Nikola Karev

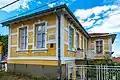
Karev's birth house in Kruševo, now a memorial house.

Karev completed his early education at the Bulgarian school in Kruševo and in 1893 moved to Sofia, the capital of Principality of Bulgaria, where he worked as a carpenter for the socialist Vasil Glavinov. Karev joined the Socialist group led by Glavinov, and through him, made acquaintance of Dimitar Blagoev and other socialists, and became a member of the Bulgarian Workers' Social Democratic Party. From 1896 he participated in the Macedonian-Adrianople Social Democratic Group, created as part of the Bulgarian Workers' Social-Democrat Party. In 1898 Karev went back to Ottoman Macedonia and graduated from the Bulgarian Exarchate's gymnasium in Bitola. From 1900 he worked as a schoolmaster in the Bulgarian schools in the village of Gorno Divjaci and in his native Kruševo.